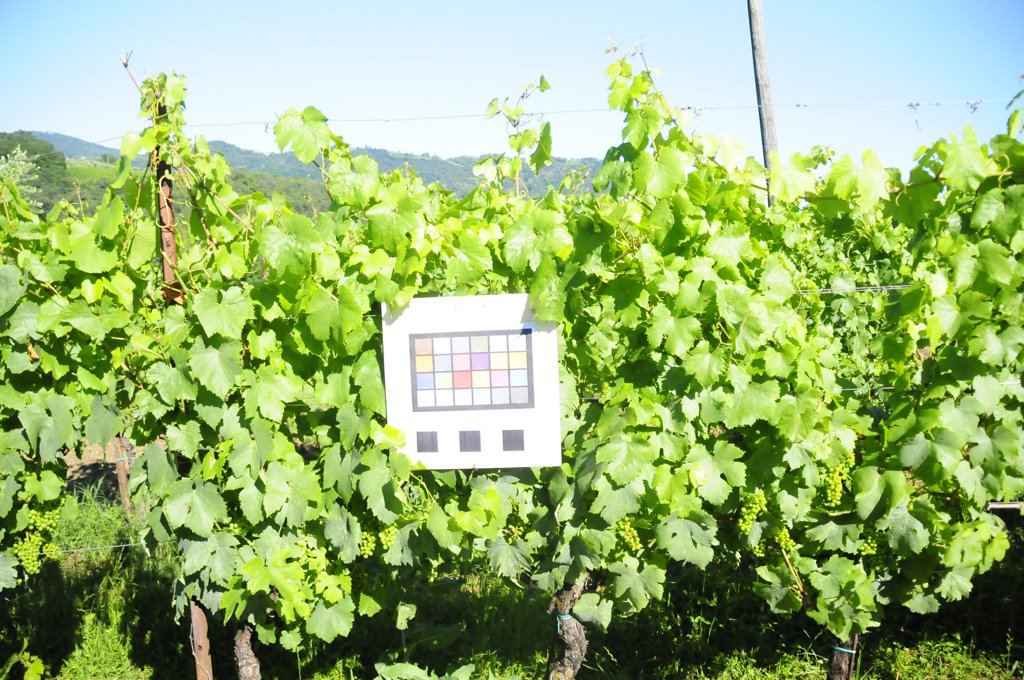
Berries visible: 334
Grape clusters: 11